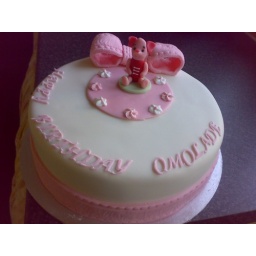
10&amp;quot; cake , covered in white fondant with pink fondant ribbon and plaque. Piglet made with marzipan.